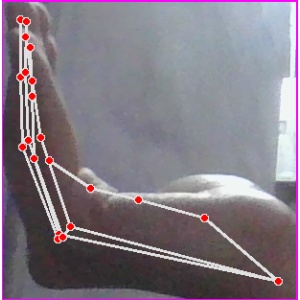
अक्षर: स